Operational history of the Dornier Do 17

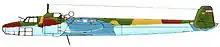
Do 17K from the 3rd Bomber Regiment of Royal Yugoslav Air Force, April 1941

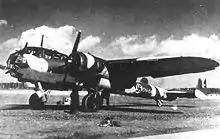
Do 17Z of the Finnish Air Force.

The Dornier's performance advantage at low altitude became moot on 7 September 1940, when the "Luftwaffe" switched to the bombing of London (known as the Blitz), requiring all-out attacks at medium altitude. Losses mounted and on 15 September 1940, the three Dornier-equipped "Kampfgruppen" suffered heavily, losing 20 shot down and 13 damaged.